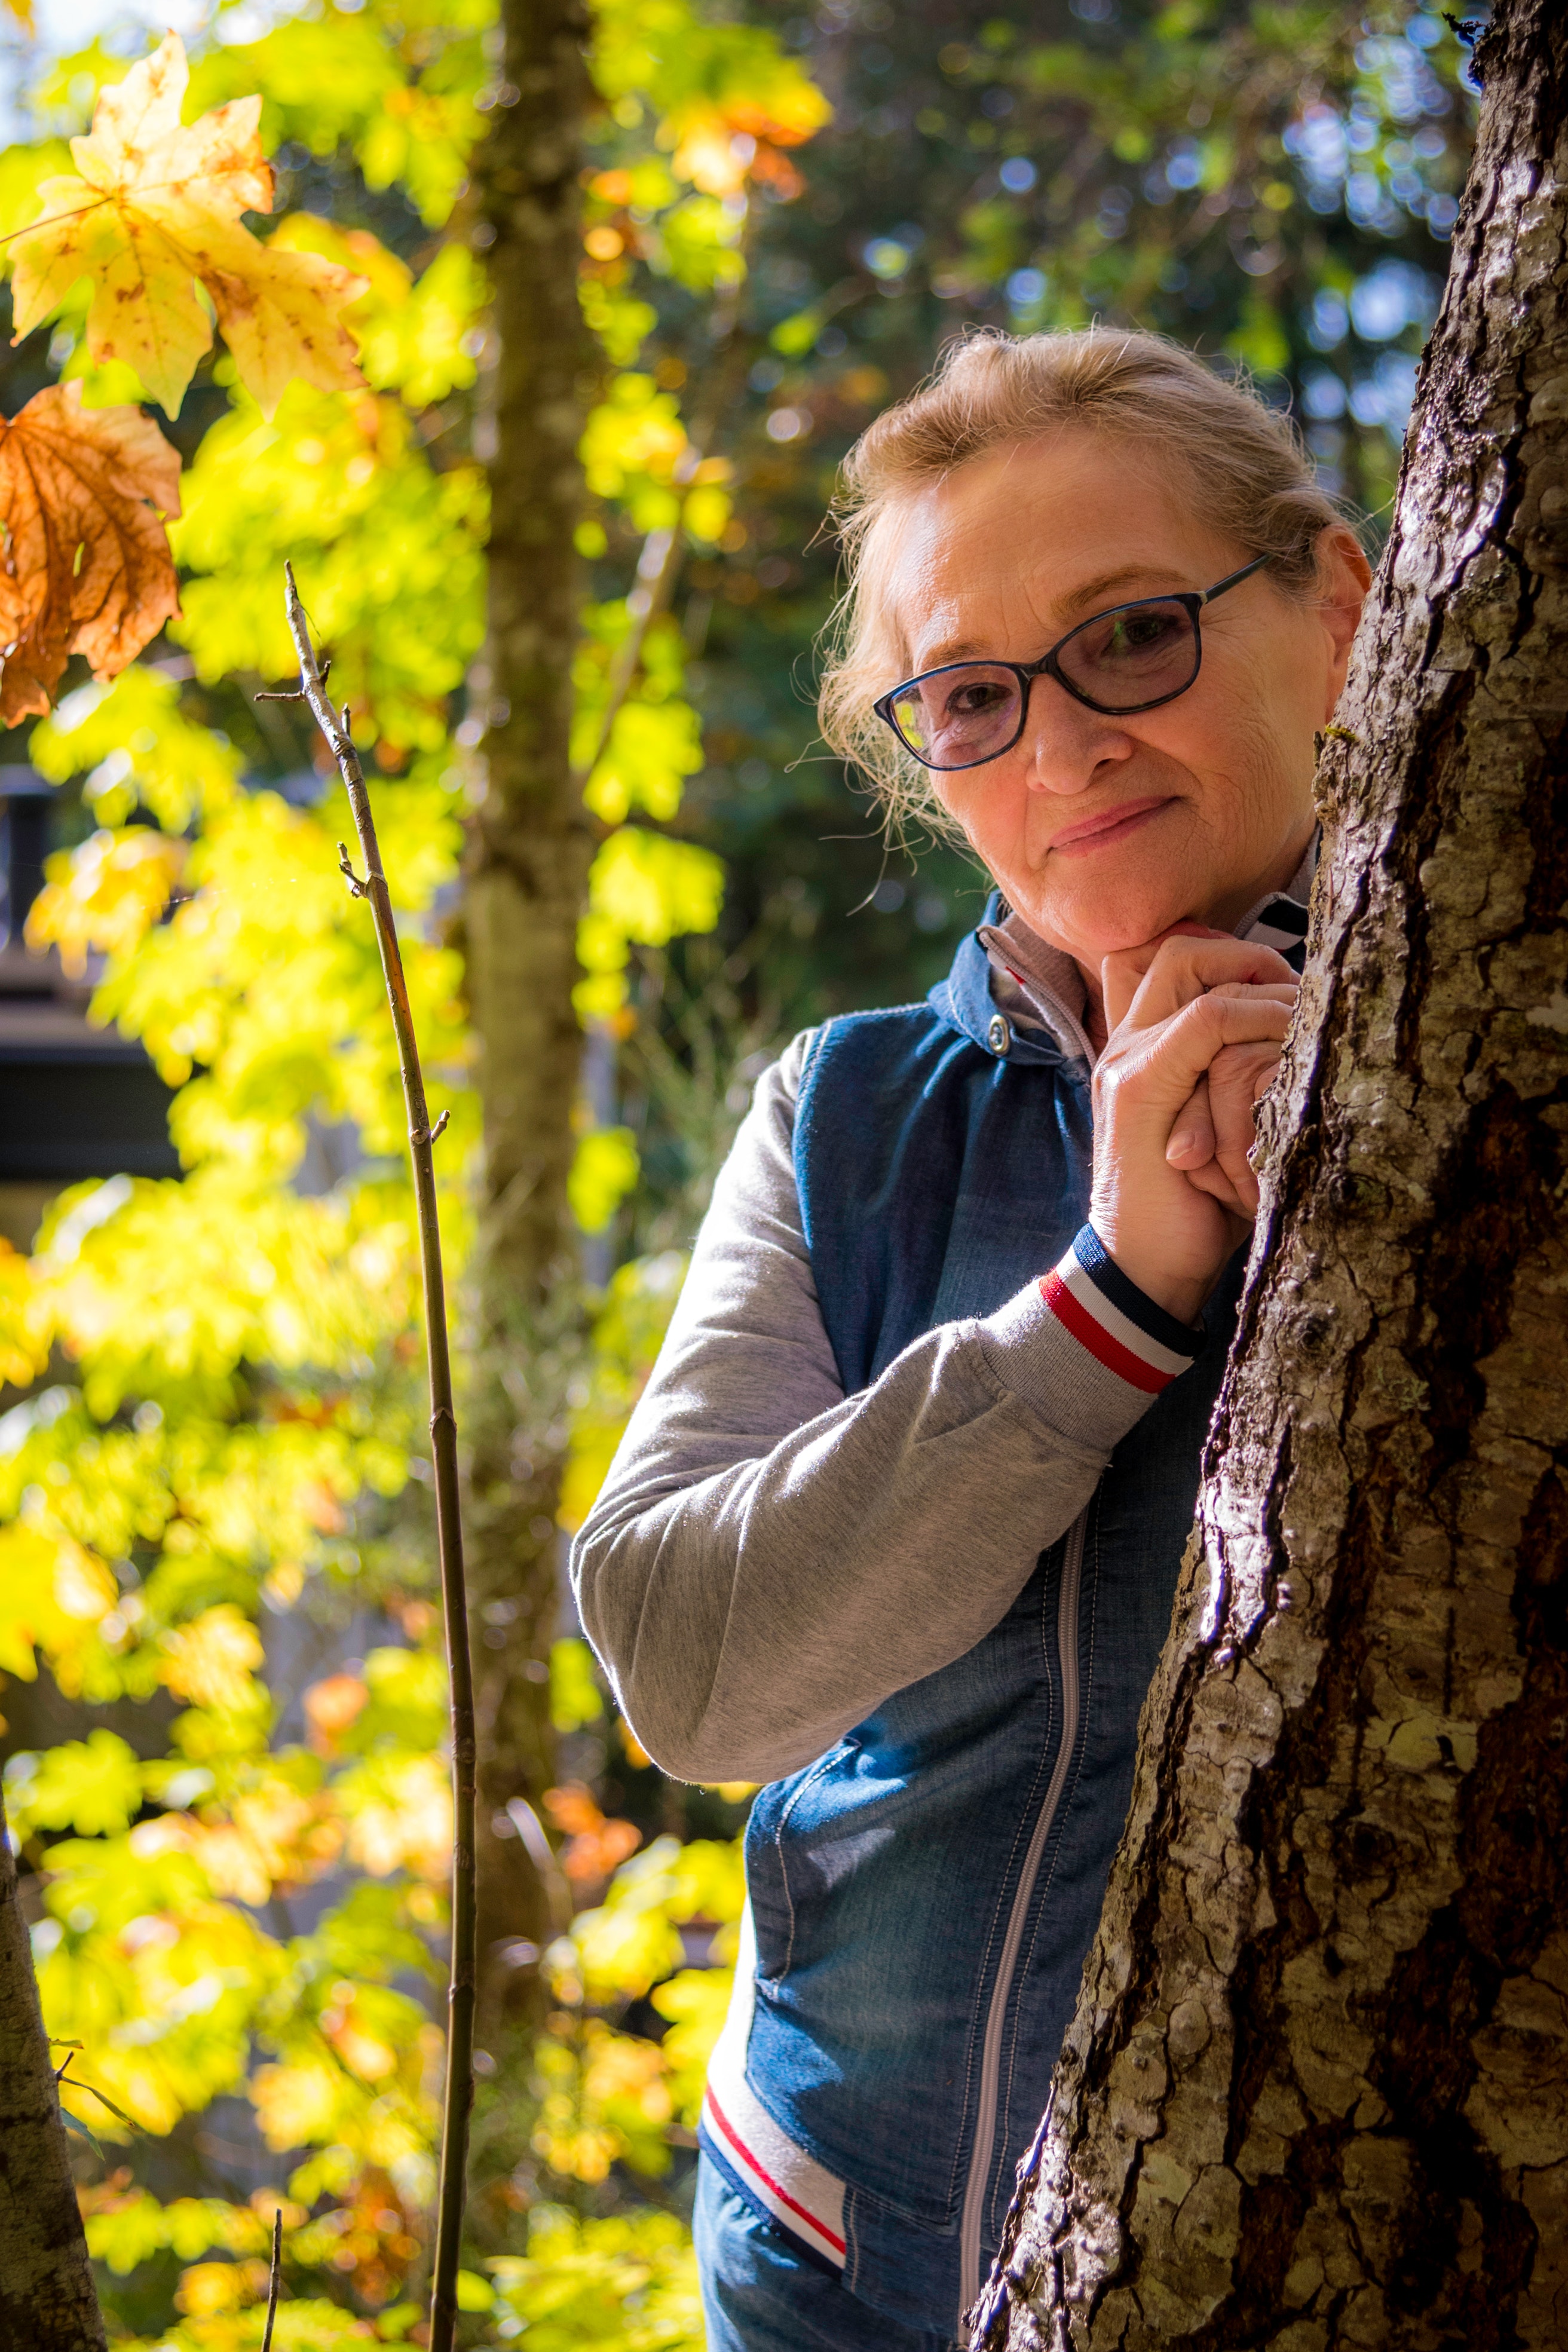
People in nature, tree, leaf, yellow, autumn, woody plant, glasses, plant, botany, forest, photography, trunk, branch, smile, eyewear, birch, photo shoot, birch family, happy, woodland, deciduous